Julie Wilson

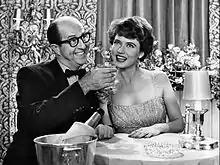
Wilson with Phil Silvers in an episode of "The Phil Silvers Show" in 1958

She made her Broadway stage debut in the 1946 revue "Three to Make Ready". In 1951, she moved to London to star in the West End production of "Kiss Me, Kate" and remained there for four years, appearing in shows such as "South Pacific" and "Bells Are Ringing" while studying at the Royal Academy of Dramatic Arts. She returned to New York to replace Joan Diener in "Kismet". Additional Broadway credits include "The Pajama Game" (1954), "Jimmy" (1969), "Park" (1970), and "Legs Diamond" (1988), for which she received a Tony Award nomination as Best Featured Actress in a Musical. She also toured in "Show Boat", "Panama Hattie", "Silk Stockings", "Follies", "Company", and "A Little Night Music".